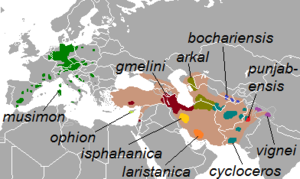
Muflon / Udbredelse
Grøn viser udbredelsen af europæisk muflon. Den historiske udbredelse af asiatisk muflon[6] og urialfår[7] er vist i beige med den nutidige udbredelse af underarter i afvigende farver.
Muflon er benævnelsen på flere former af vilde får i Europa og Asien, men på dansk menes som regel den europæiske muflon. Det er omdiskuteret om muflonen er en af stamformerne til tamfåret eller selv er en forvildet efterkommer af tamfår. Muflonen lever i bjergegne, normalt over trægrænsen.